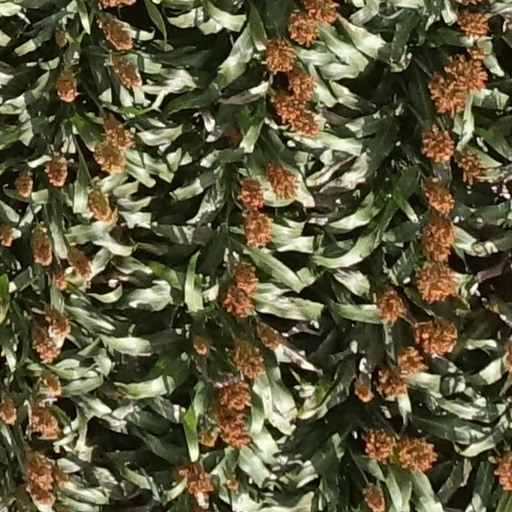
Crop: sorghum